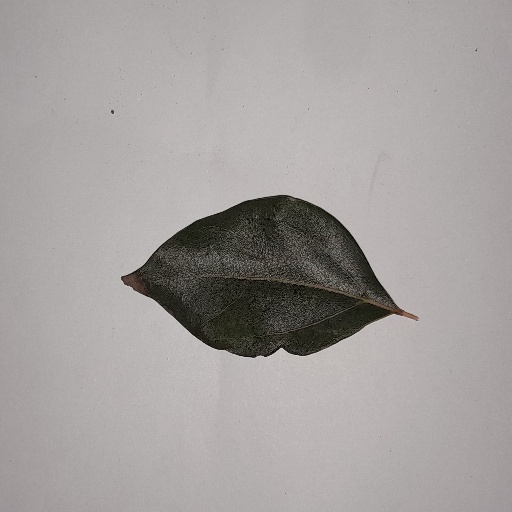
Species: Camphor
Leaf condition: Bacterial Spot